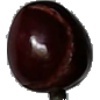
Label: Cherry 1